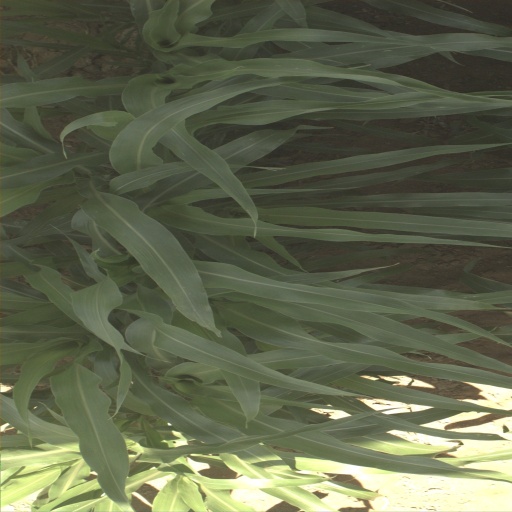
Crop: sorghum